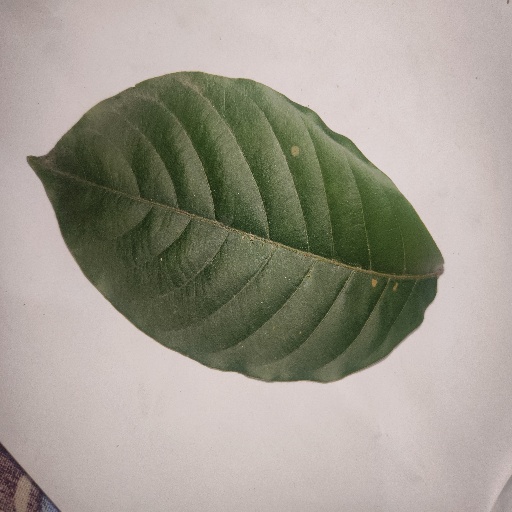
Species: HariTaki
Leaf condition: Healthy Leaf